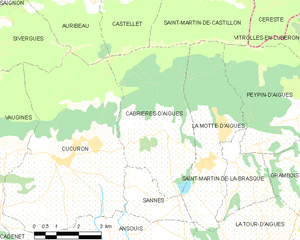
Carte des communes françaises Cabrières-d'Aigues
Cabrières-d'Aigues est une commune française située dans le département de Vaucluse, en région Provence-Alpes-Côte d'Azur.